Vestmannaeyjar

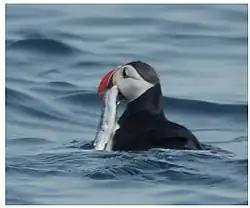
Puffin with capelin

There is generally very little snow, but a lot of rain. Owing to this microclimate, returning migrant birds are often first seen in the spring and they set out from the islands in the autumn. All of Iceland's seabirds can be found in Vestmannaeyjar: the guillemot, gannet, kittiwake, Iceland gull, and puffin. The puffin is the most plentiful species and is the Vestmannaeyjar emblem. More than 30 species of birds nest in their millions in the cliffs and grassy ledges, and other species make irregular appearances.